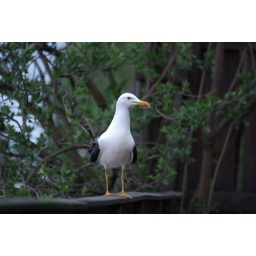
Seagull standing on a fence near Mosebacke in Stockholm. Pentax K10D with Sigma 70-300mm 1:4-5.6 APO Macro Super.